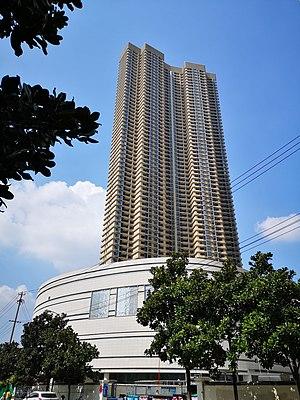
Depuis la construction de la Telecom Tower Hefei en 1997, plusieurs dizaines de gratte-ciel ont été construits à Hefei en Chine du fait du développement très rapide de la ville.
Le Dam Street Global Center est un ensemble de gratte-ciel résidentiel construit dans l'ouest de la Chine à Hefei de 2015 à 2018.